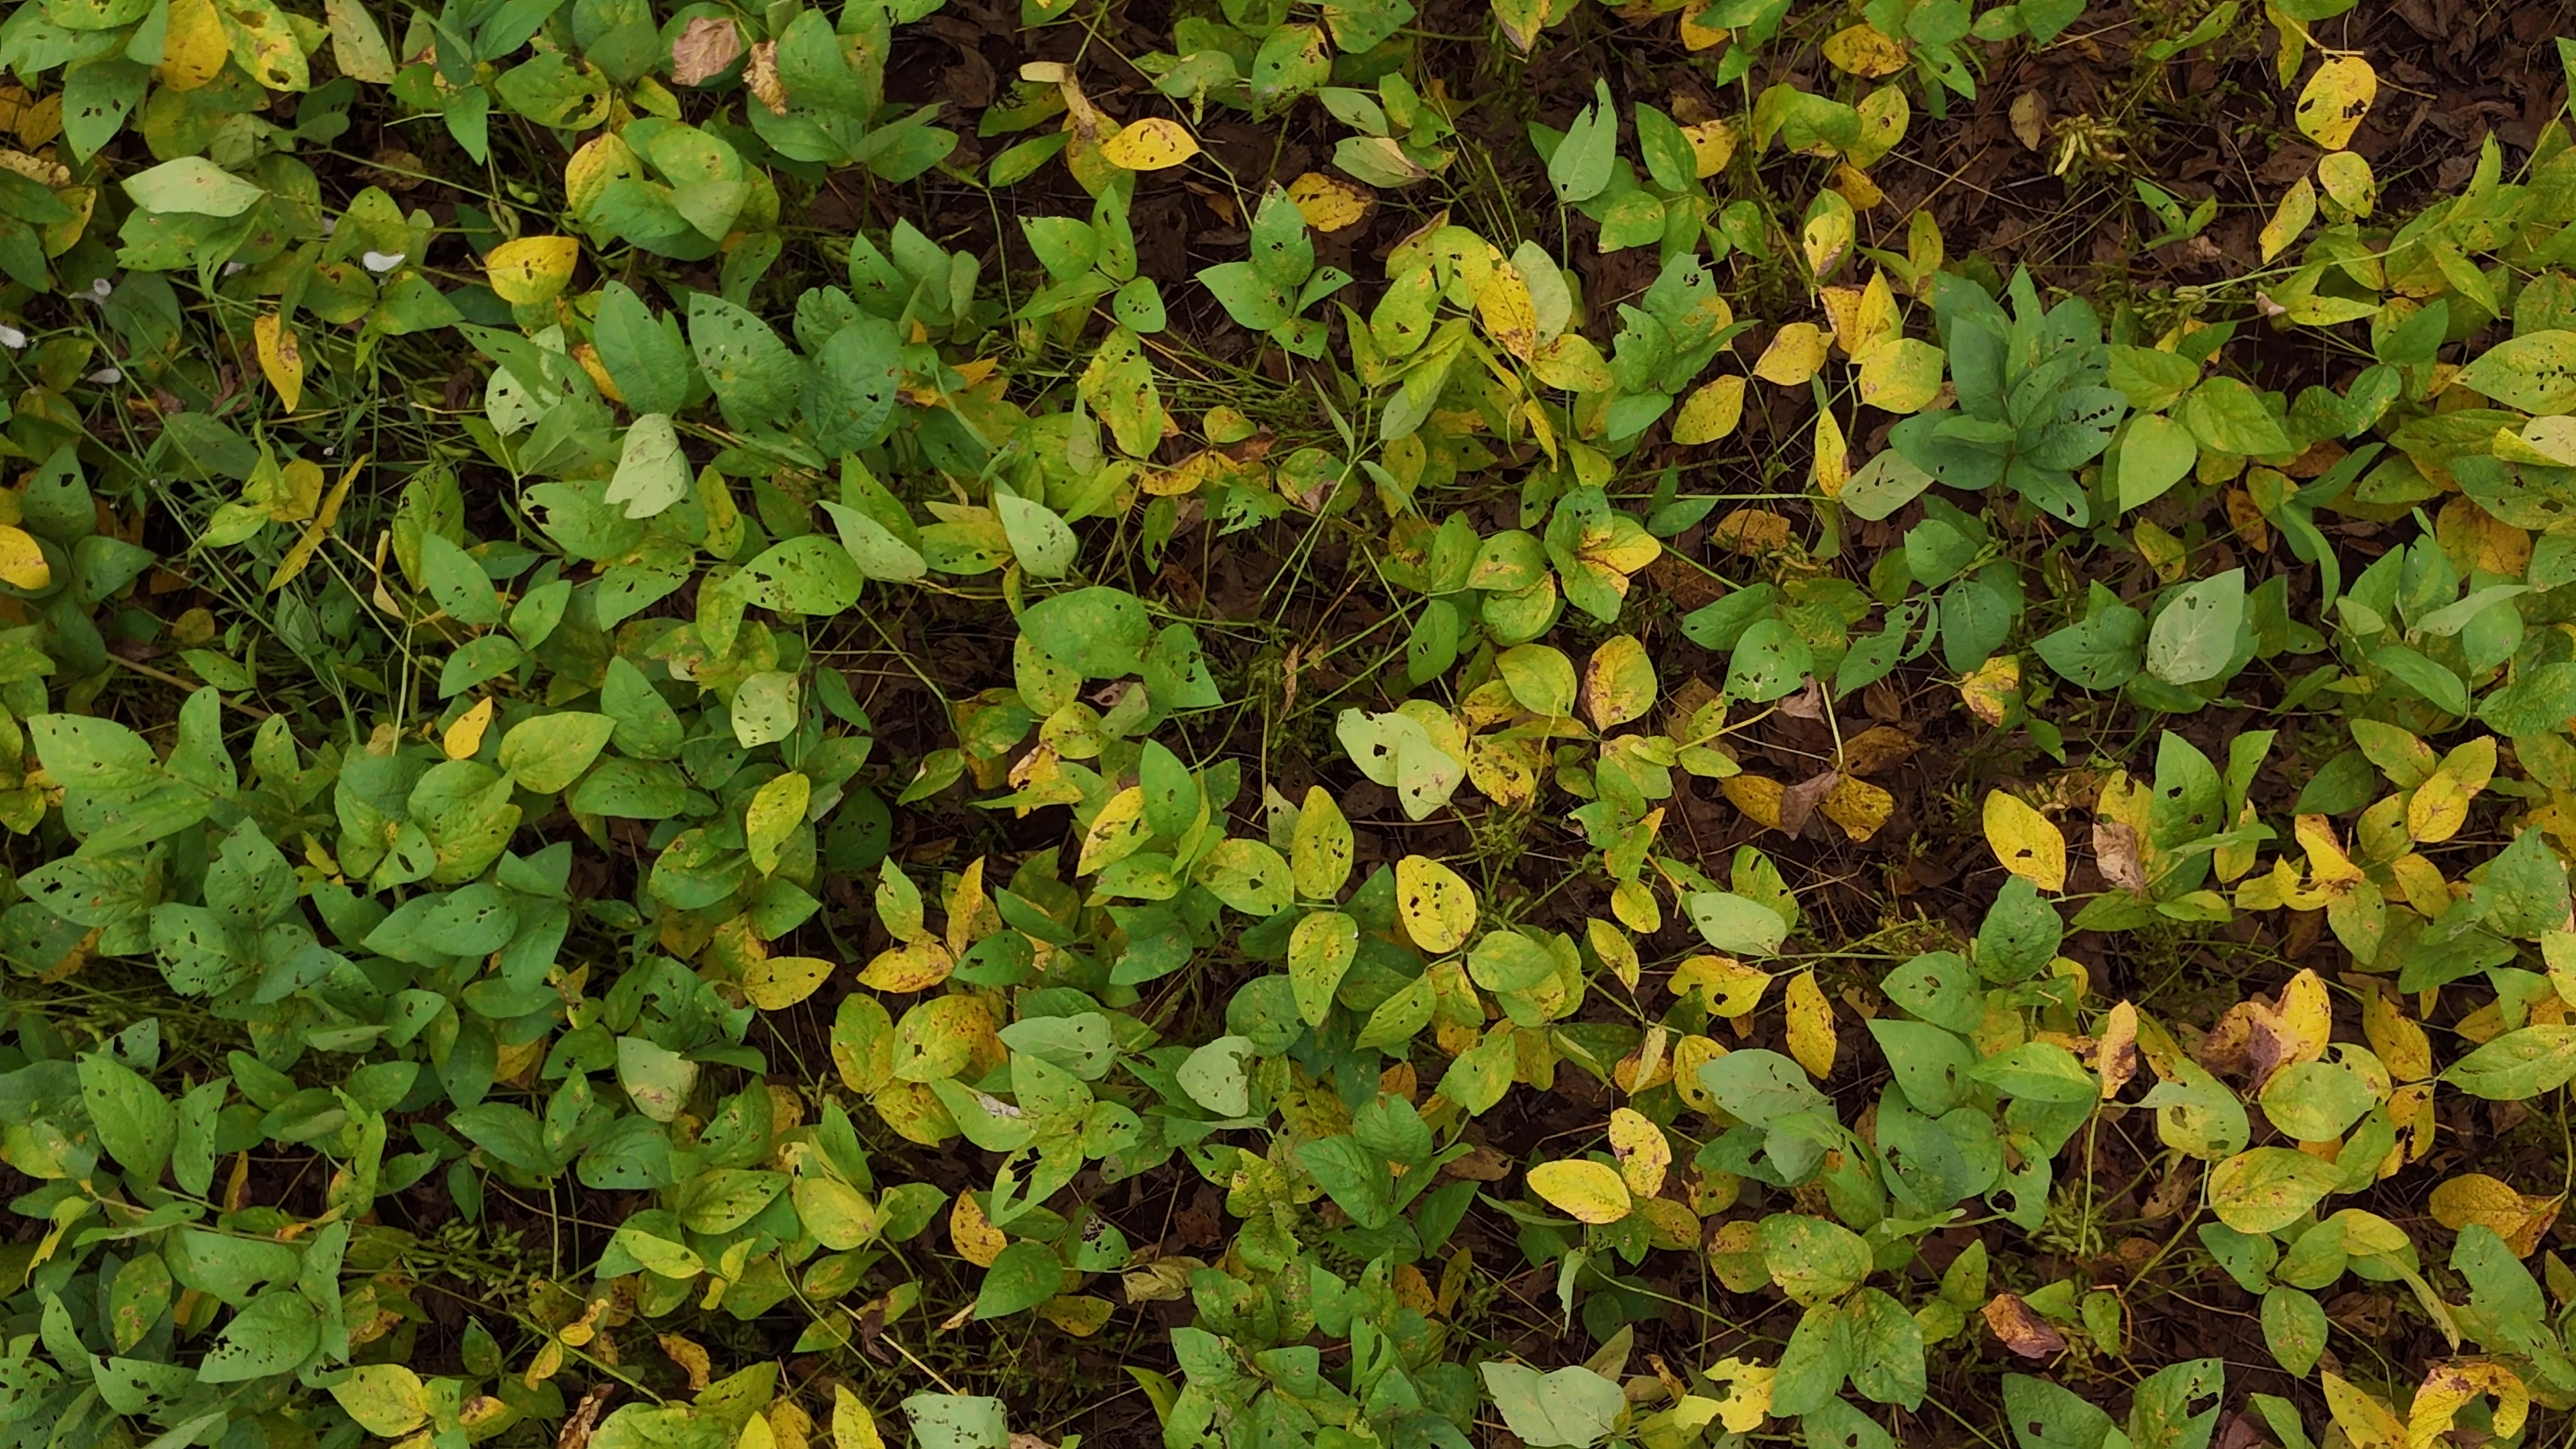
Label: Rust